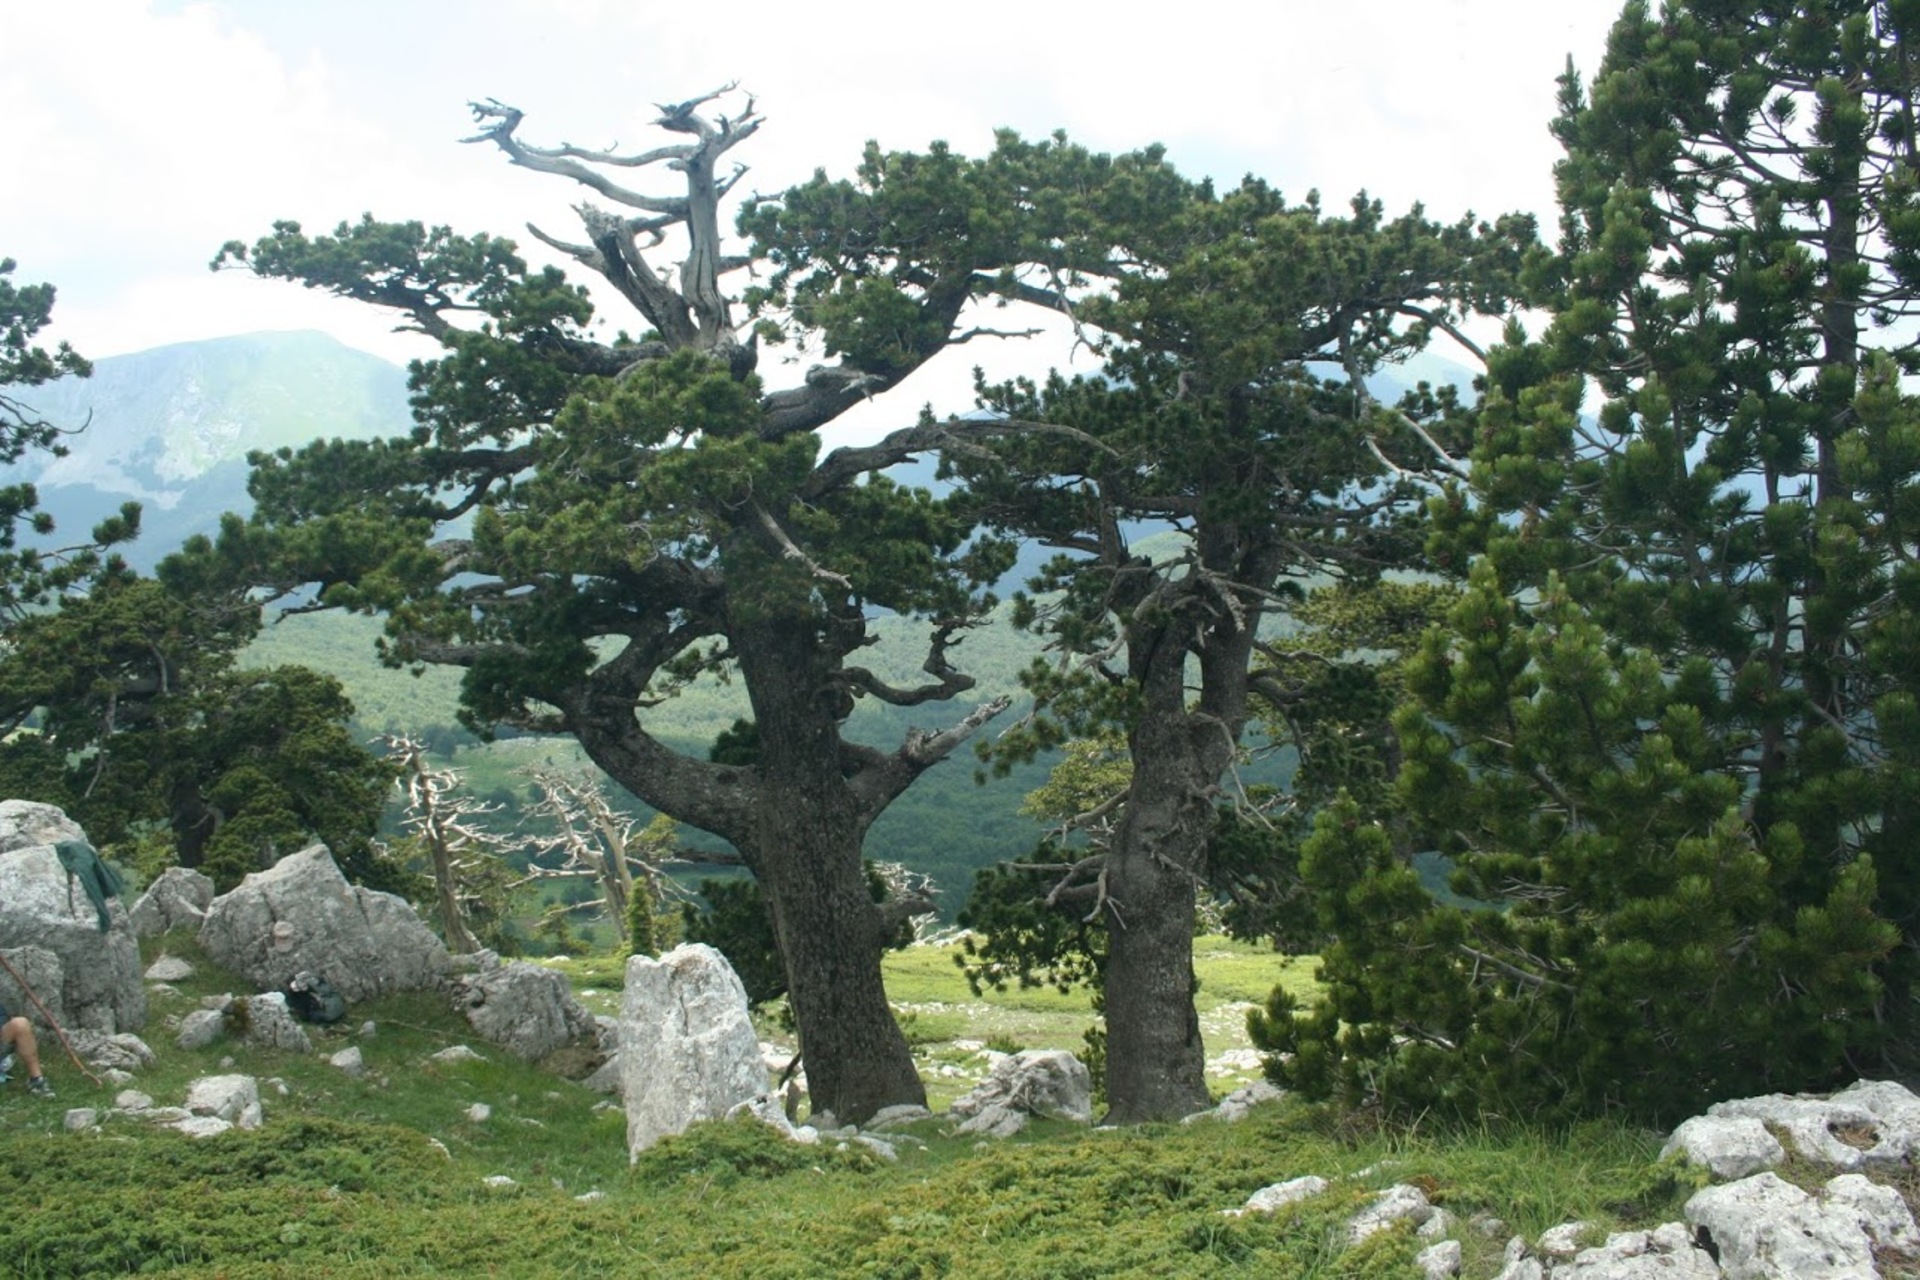
nature, tree, vegetation, woody plant, plant, biome, hill station, rock, California live oak, branch, pine family, trunk, oak